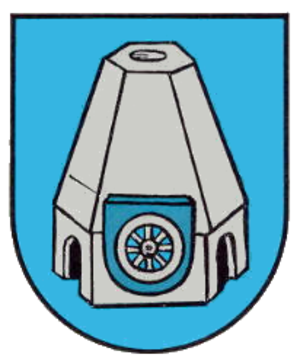
Kalkofen est une municipalité allemande située dans le land de Rhénanie-Palatinat et l'arrondissement du Mont-Tonnerre.